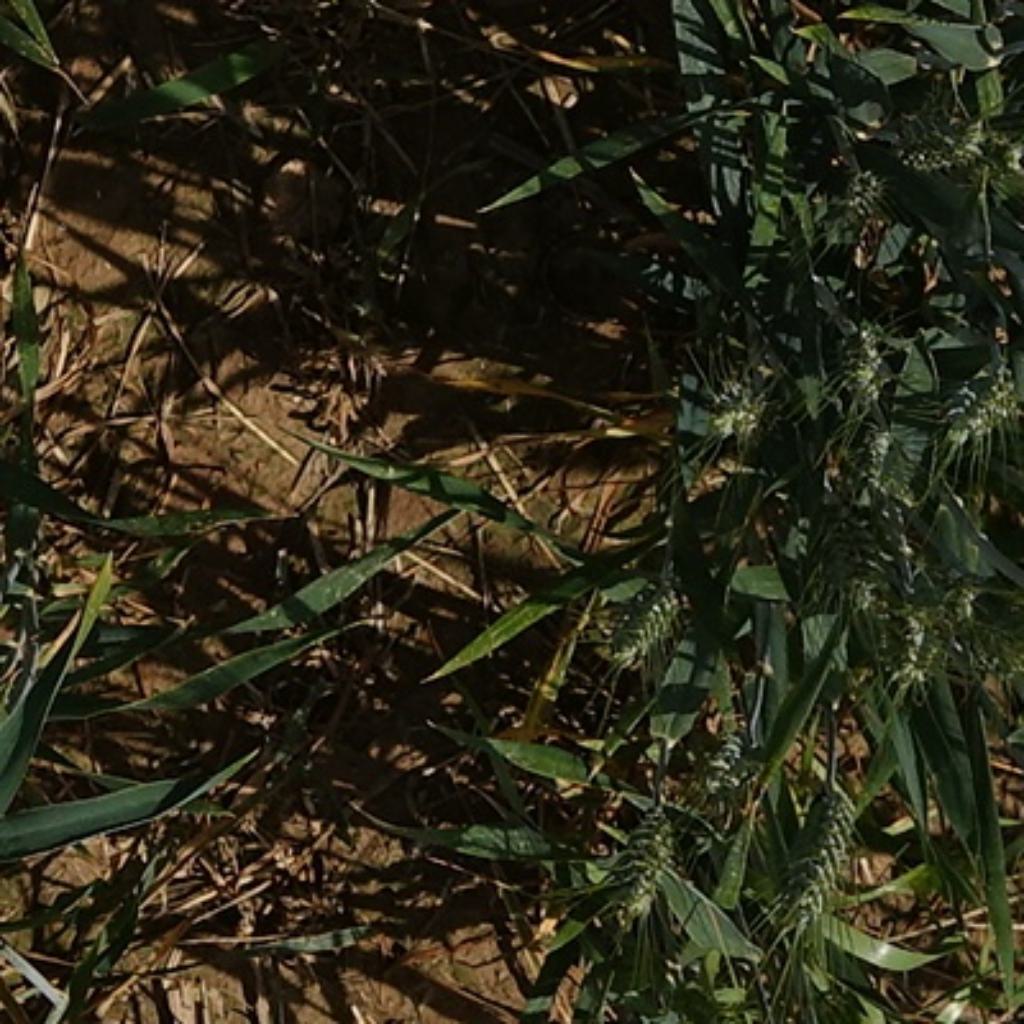
Country: France
Location: VLB
Wheat development stage: Filling